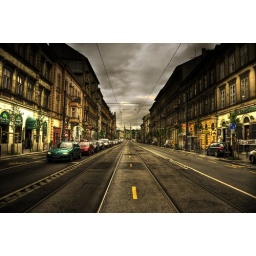
Taken in Budapest, at the road leading to Liberty Bridge (Seen in the center).Yes i was standing in the middle of the road